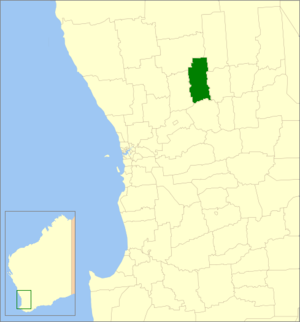
Le Comté de Dowerin est une zone d'administration locale au sud-est de l'Australie-Occidentale en Australie. Le comté est situé à environ 160 kilomètres au nord-est de Perth, la capitale de l'État.